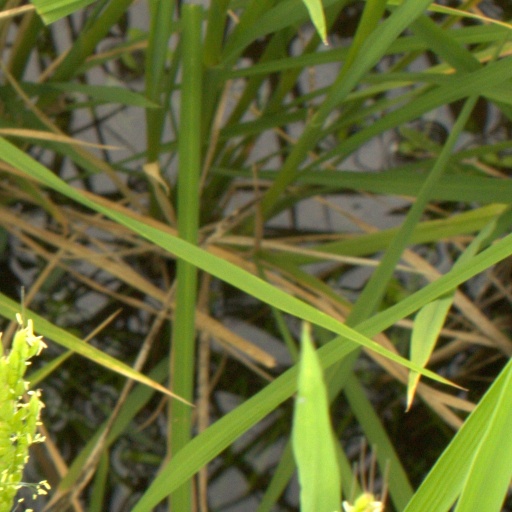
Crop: rice